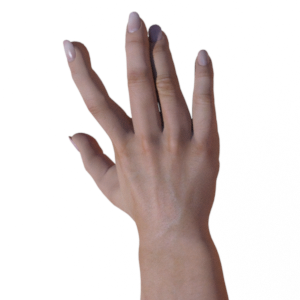
Label: paper